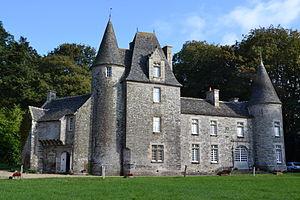
Château de Kervezec
Le manoir de Kervézec est un manoir situé sur la commune de Garlan, dans le département du Finistère.
Cet article recense une partie des monuments historiques du Finistère, en France.
Garlan [gaʁlɑ̃] est une commune du département du Finistère, dans la région Bretagne, en France. Le nom « Garlann » viendrait du breton « garv » et de « lann » ou bien de « Gwaremm lann ». La paroisse s'est constituée au Moyen Âge au détriment de Plouigneau et de Plouézoc'h.